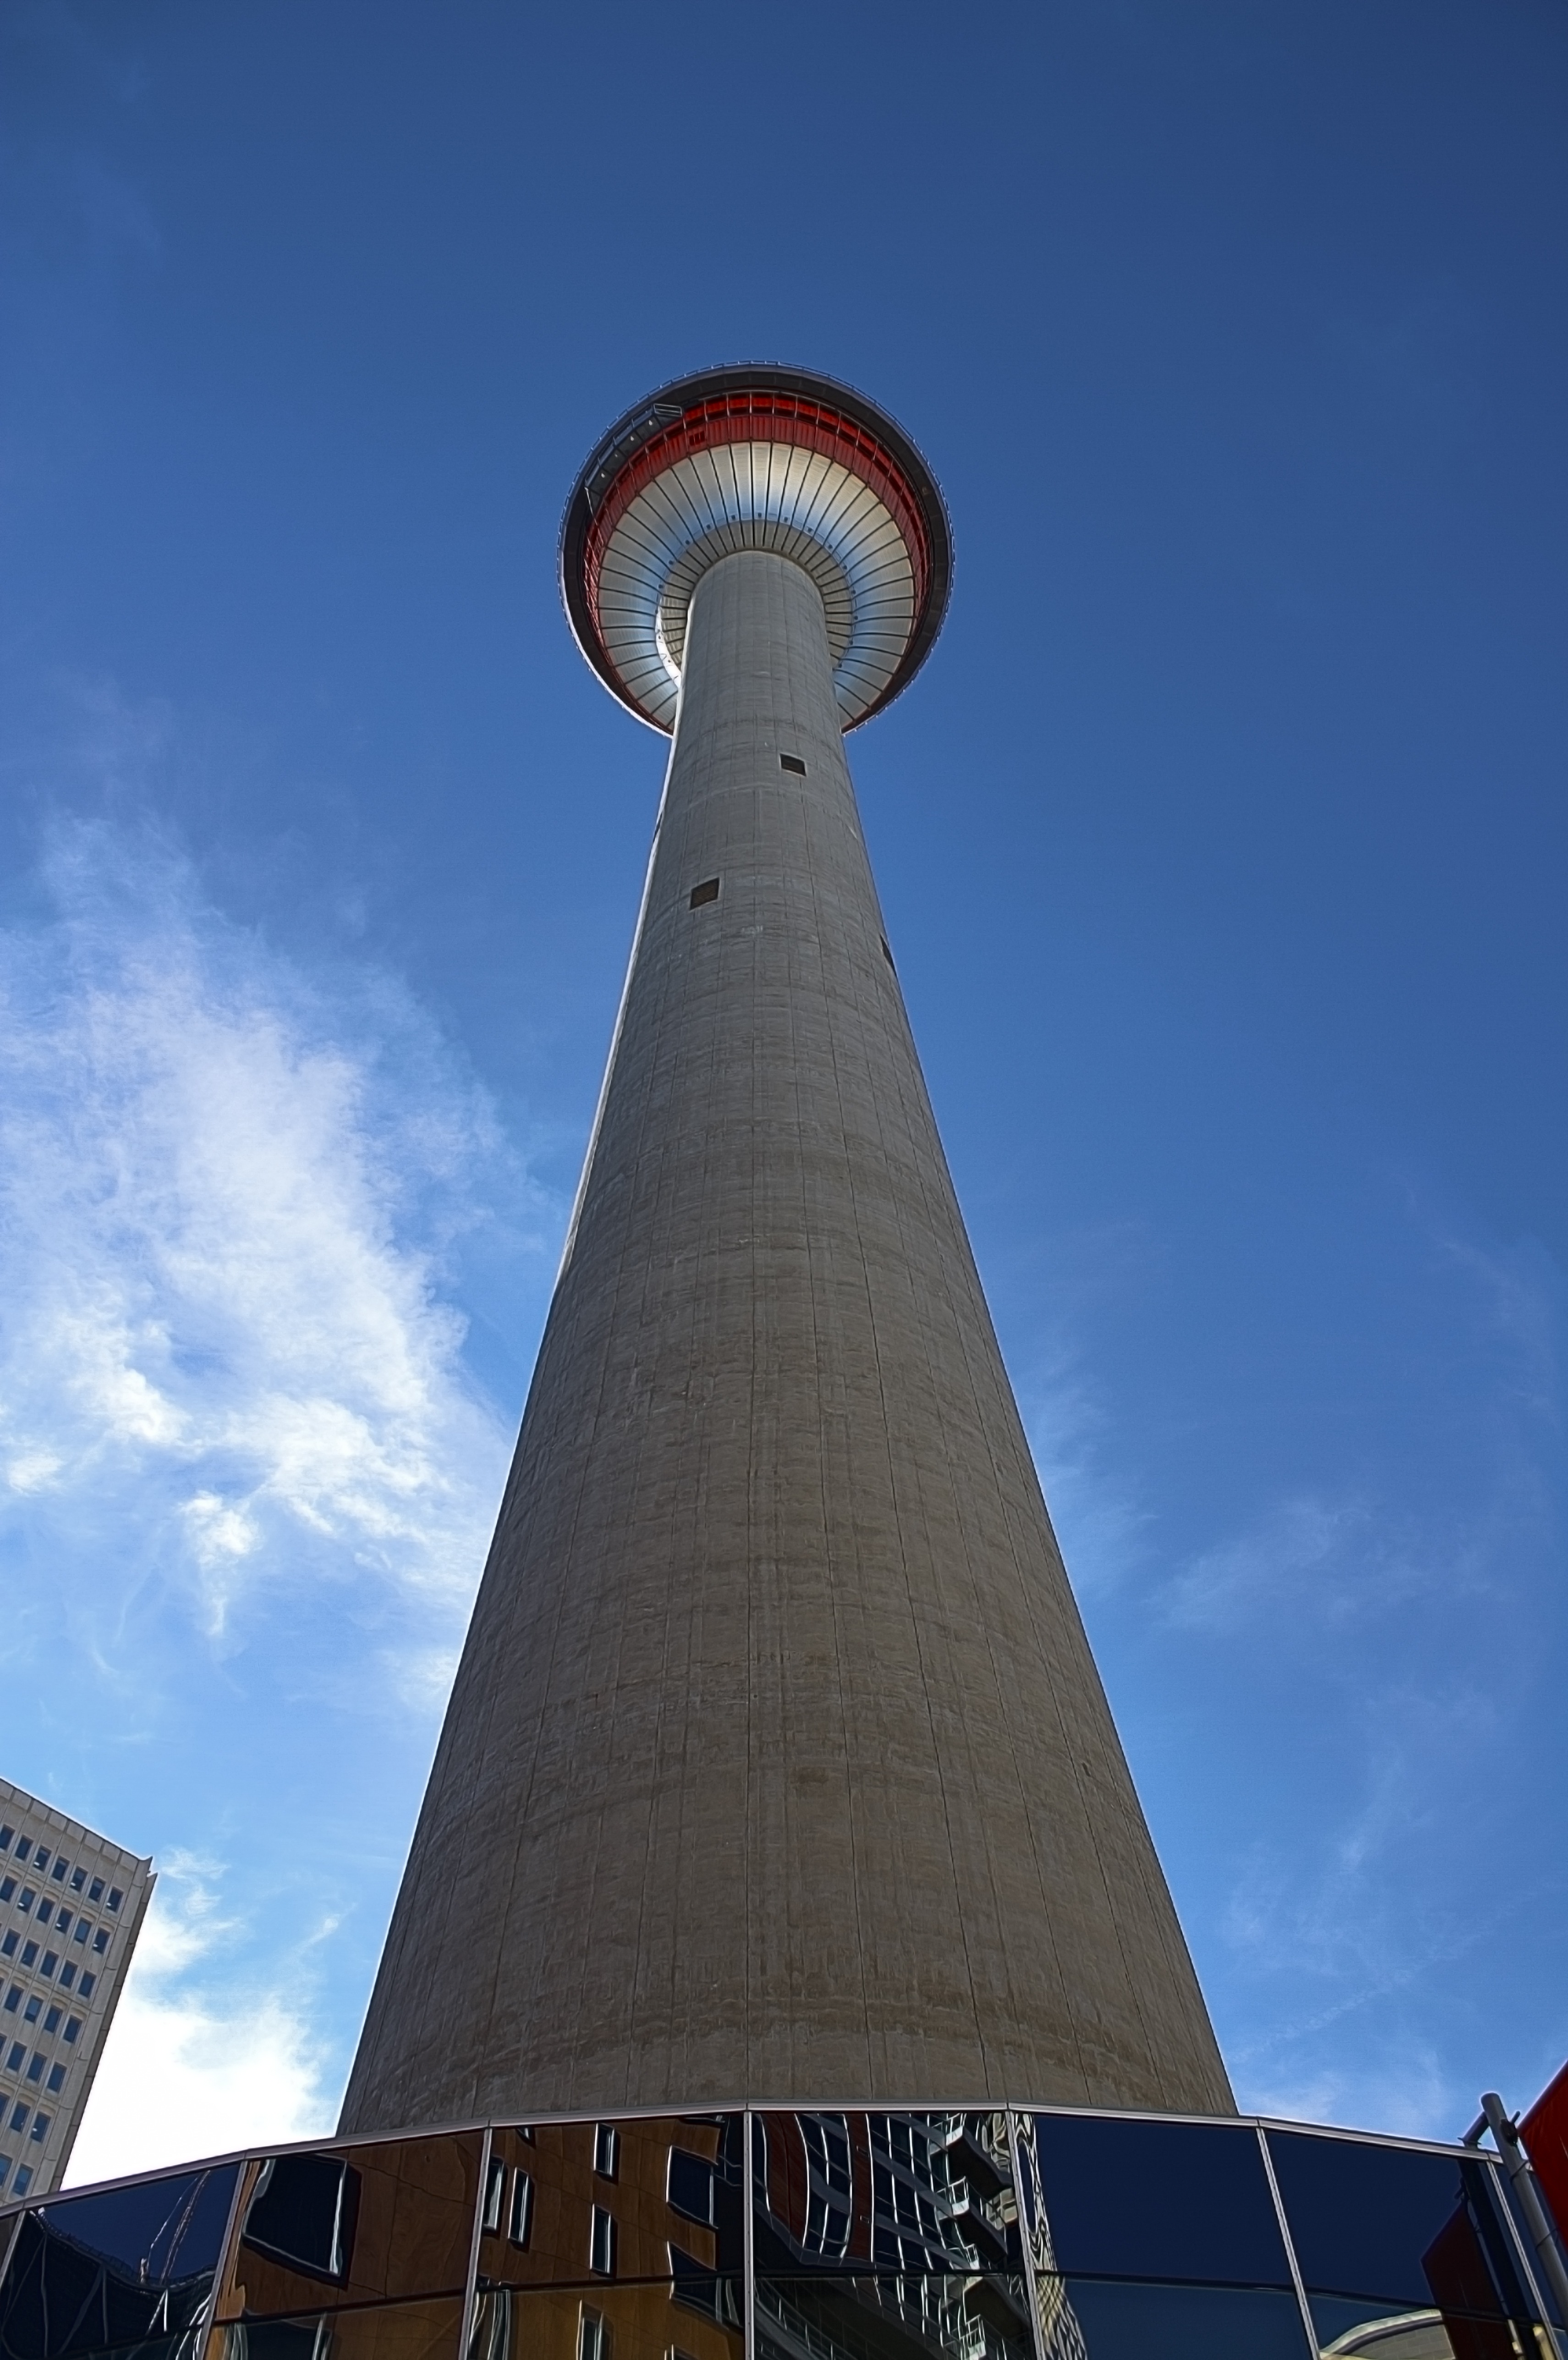
architecture, structure, sky, perspective, building, city, skyscraper, urban, monument, downtown, column, tower, landmark, blue, looking up, height, skyscrapers, buildings, canada, tall, calgary, alberta, upward, cities, control tower